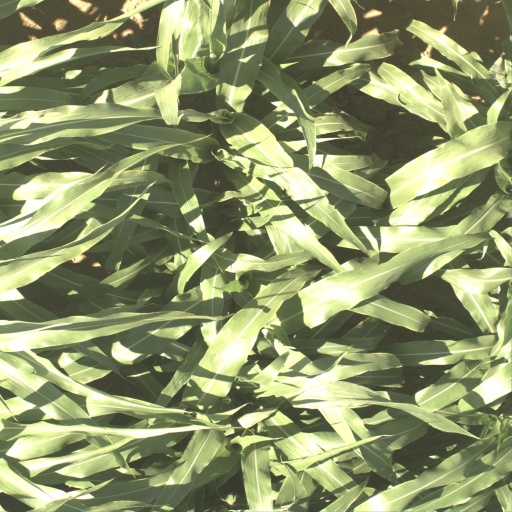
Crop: sorghum